Rhinella proboscidea

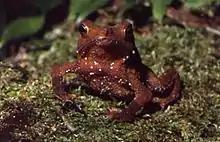
"Rhinella proboscidea"

Males are 46–54 mm with smooth skin, while females are 46–55 mm with granular skin. The dorsal surface is reddish or dark brown, and typically spattered with black and brown patches. It has a triangular head with a pointed snout, and a brown to gray belly.